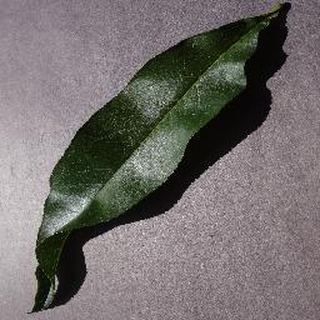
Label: healthy_peach